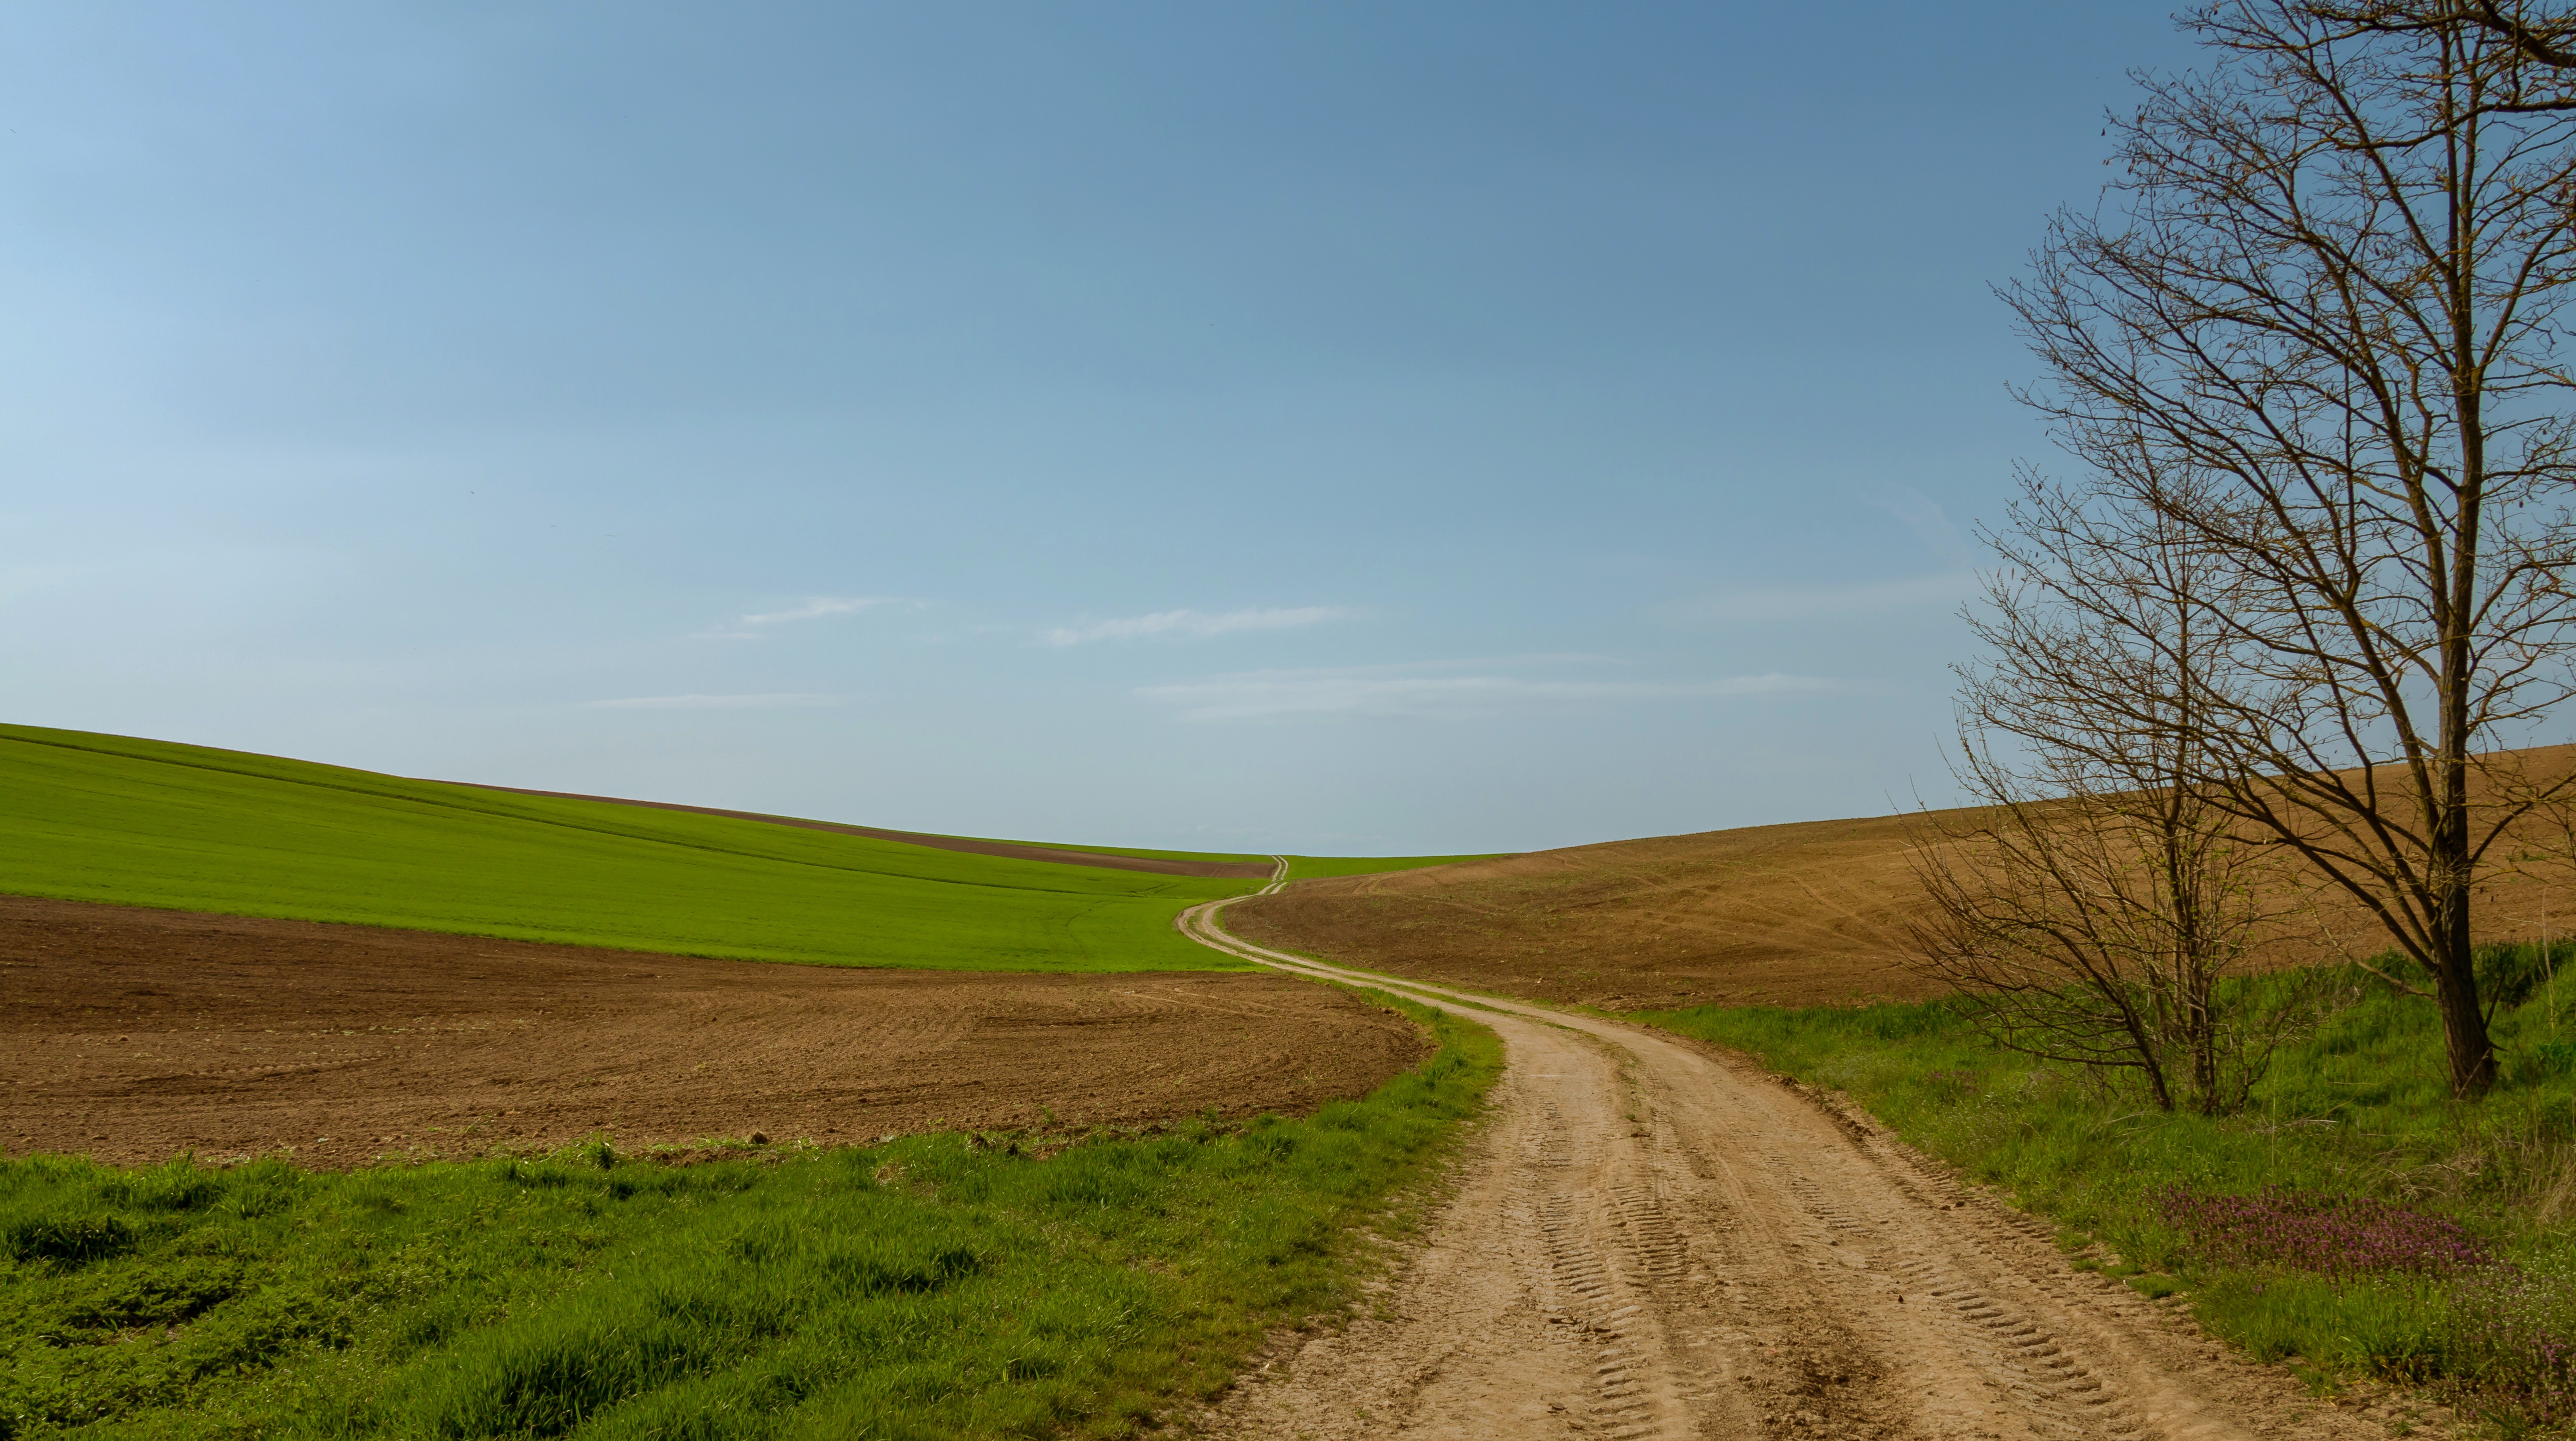
landscape, tree, nature, path, grass, horizon, road, field, meadow, prairie, hill, dirt road, pasture, soil, agriculture, lane, plain, fields, grassland, plateau, habitat, ecosystem, steppe, rural area, natural environment, grass family